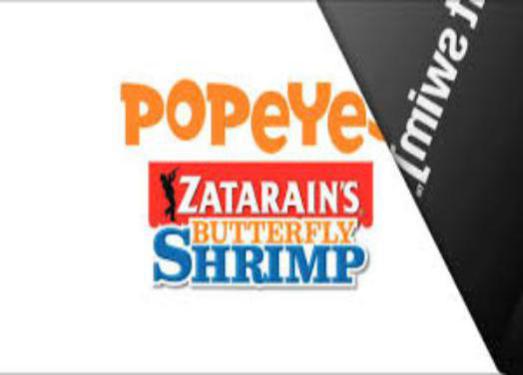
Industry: Food